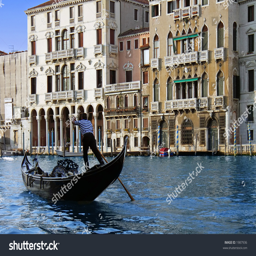
gondola crossing the channel at sunset